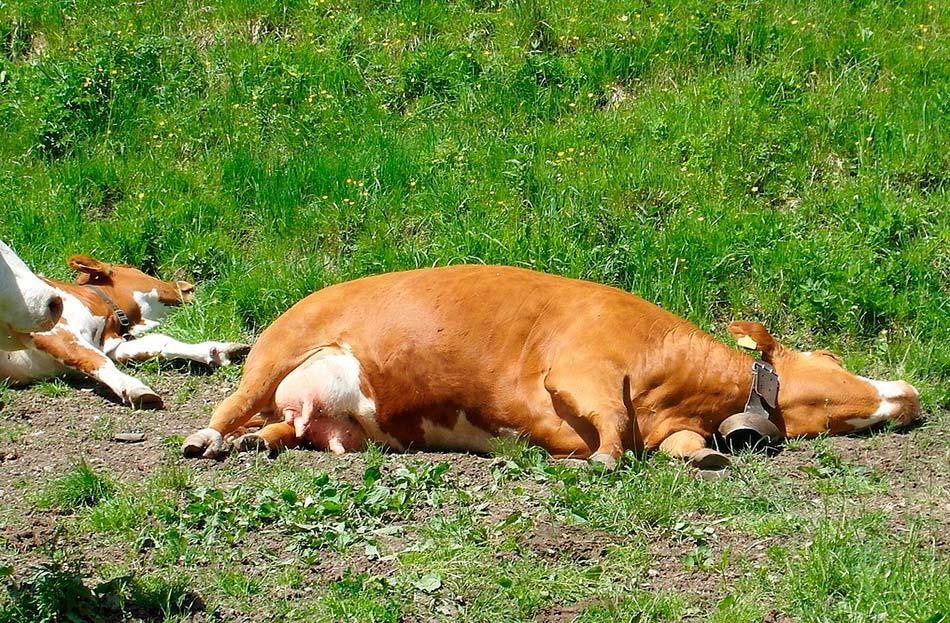
Ng'ombe hizi ambazo zimeweza kulala katika sehemu huenda zimeweza kuumia au wameweza kufa katika sehemu hii kutokana na zile chakula, au wameweza kula ile chakula ambayo hawafai. Ng'ombe hizi zimeweza kulazwa katika sehemu hizi ambazo hazifai kabisa.